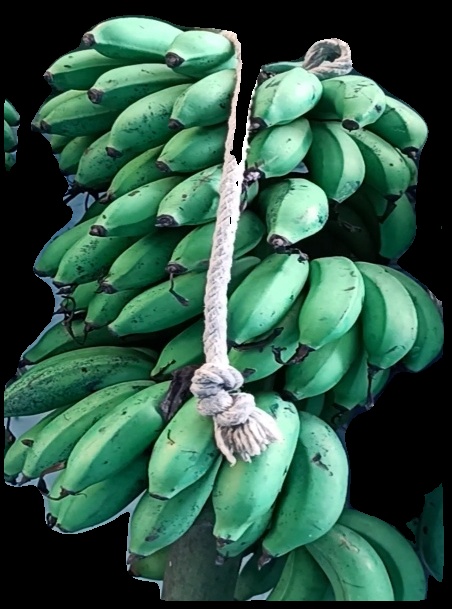
Variety: rasbale
Grade: grade2